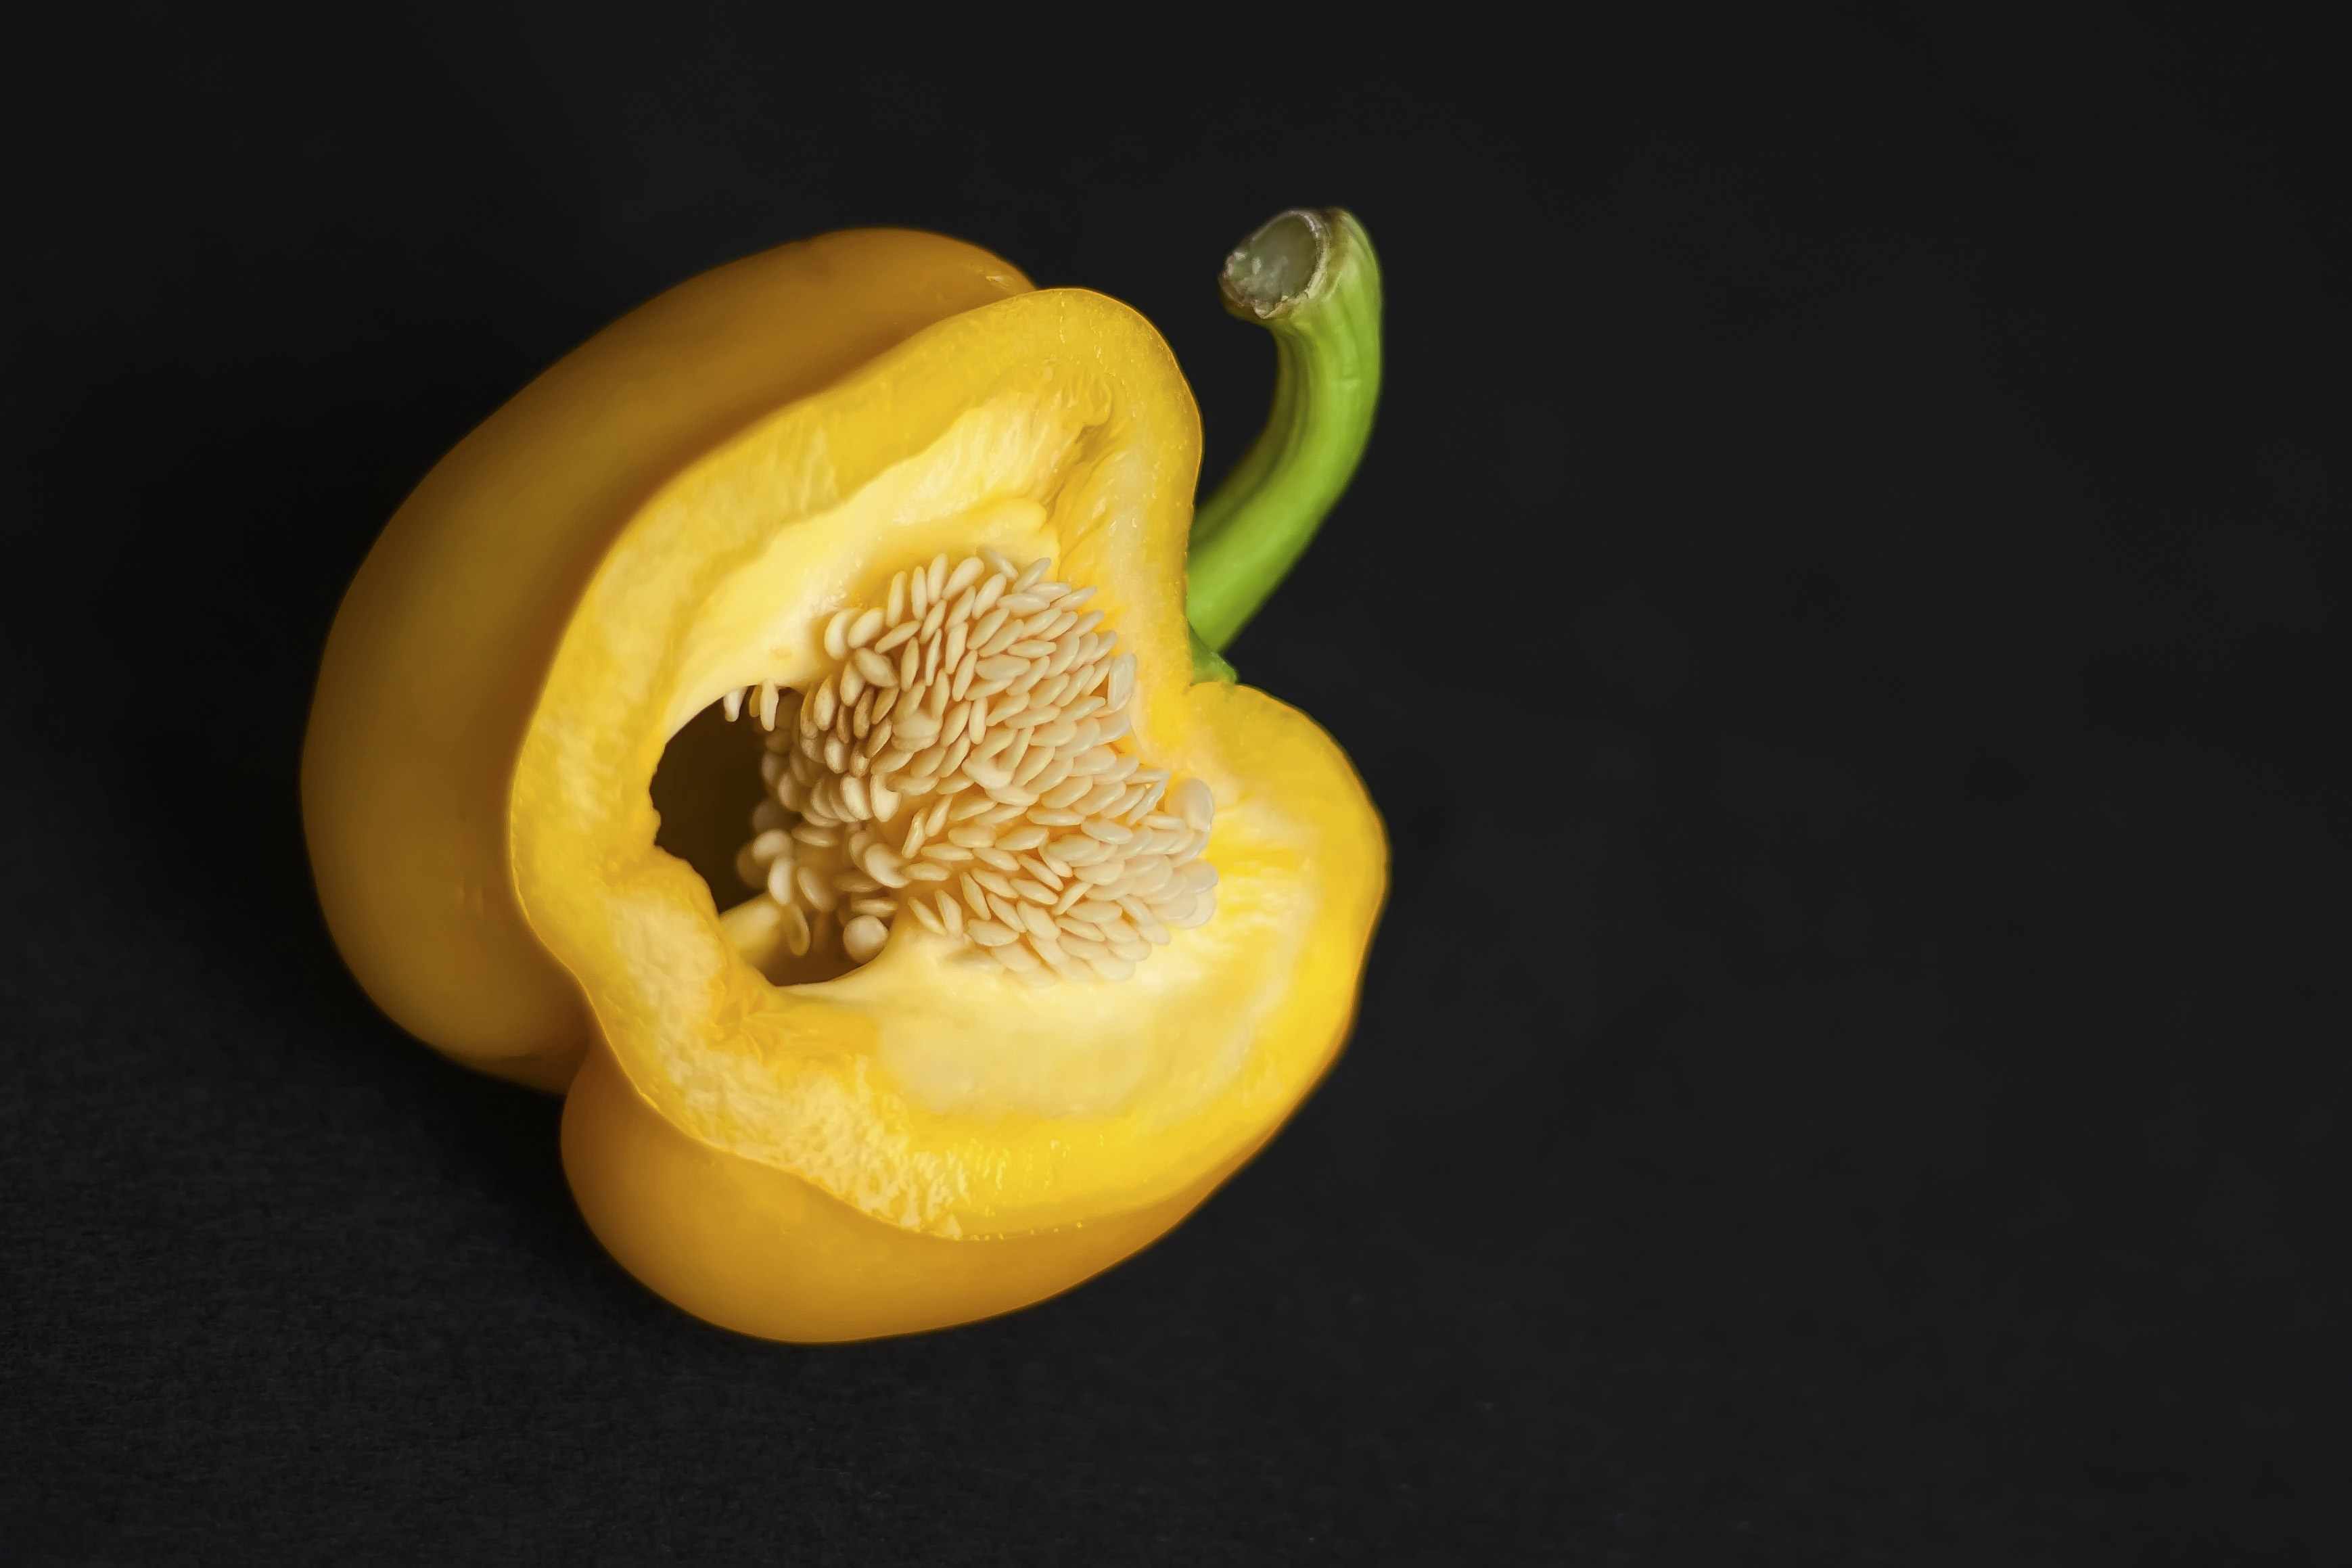
yellow, plant, bell pepper, still life photography, bell peppers and chili peppers, capsicum, food, vegetable, flower, flowering plant, paprika, nightshade family